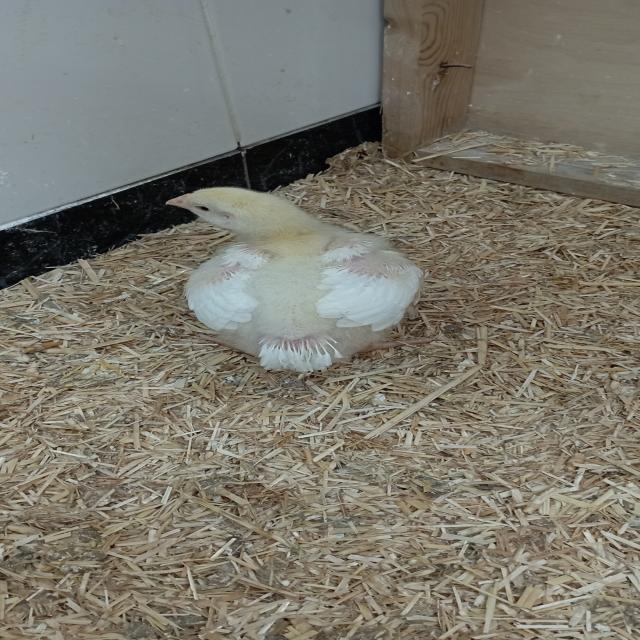
Weight: 396 g